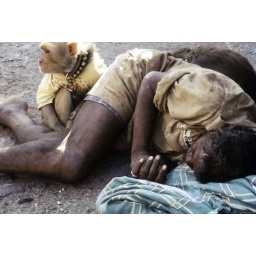
Man and monkey rest on the street in Bombay